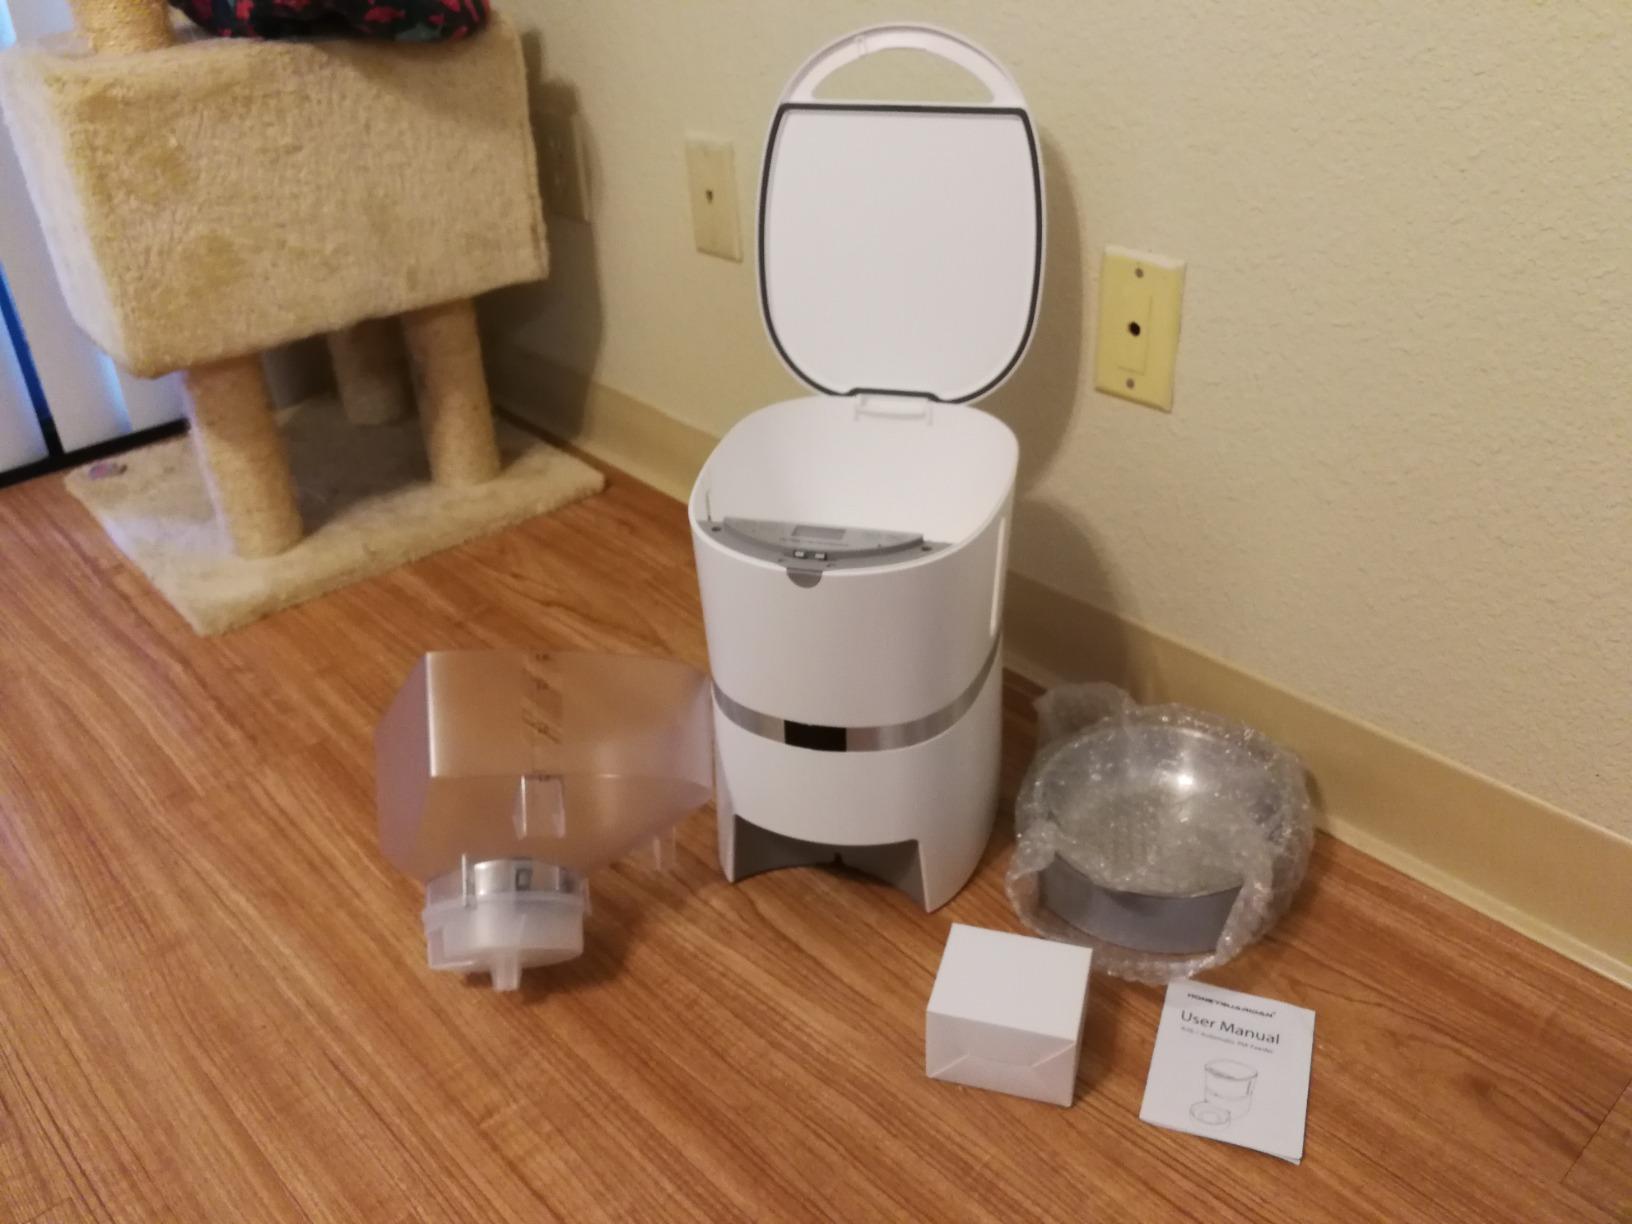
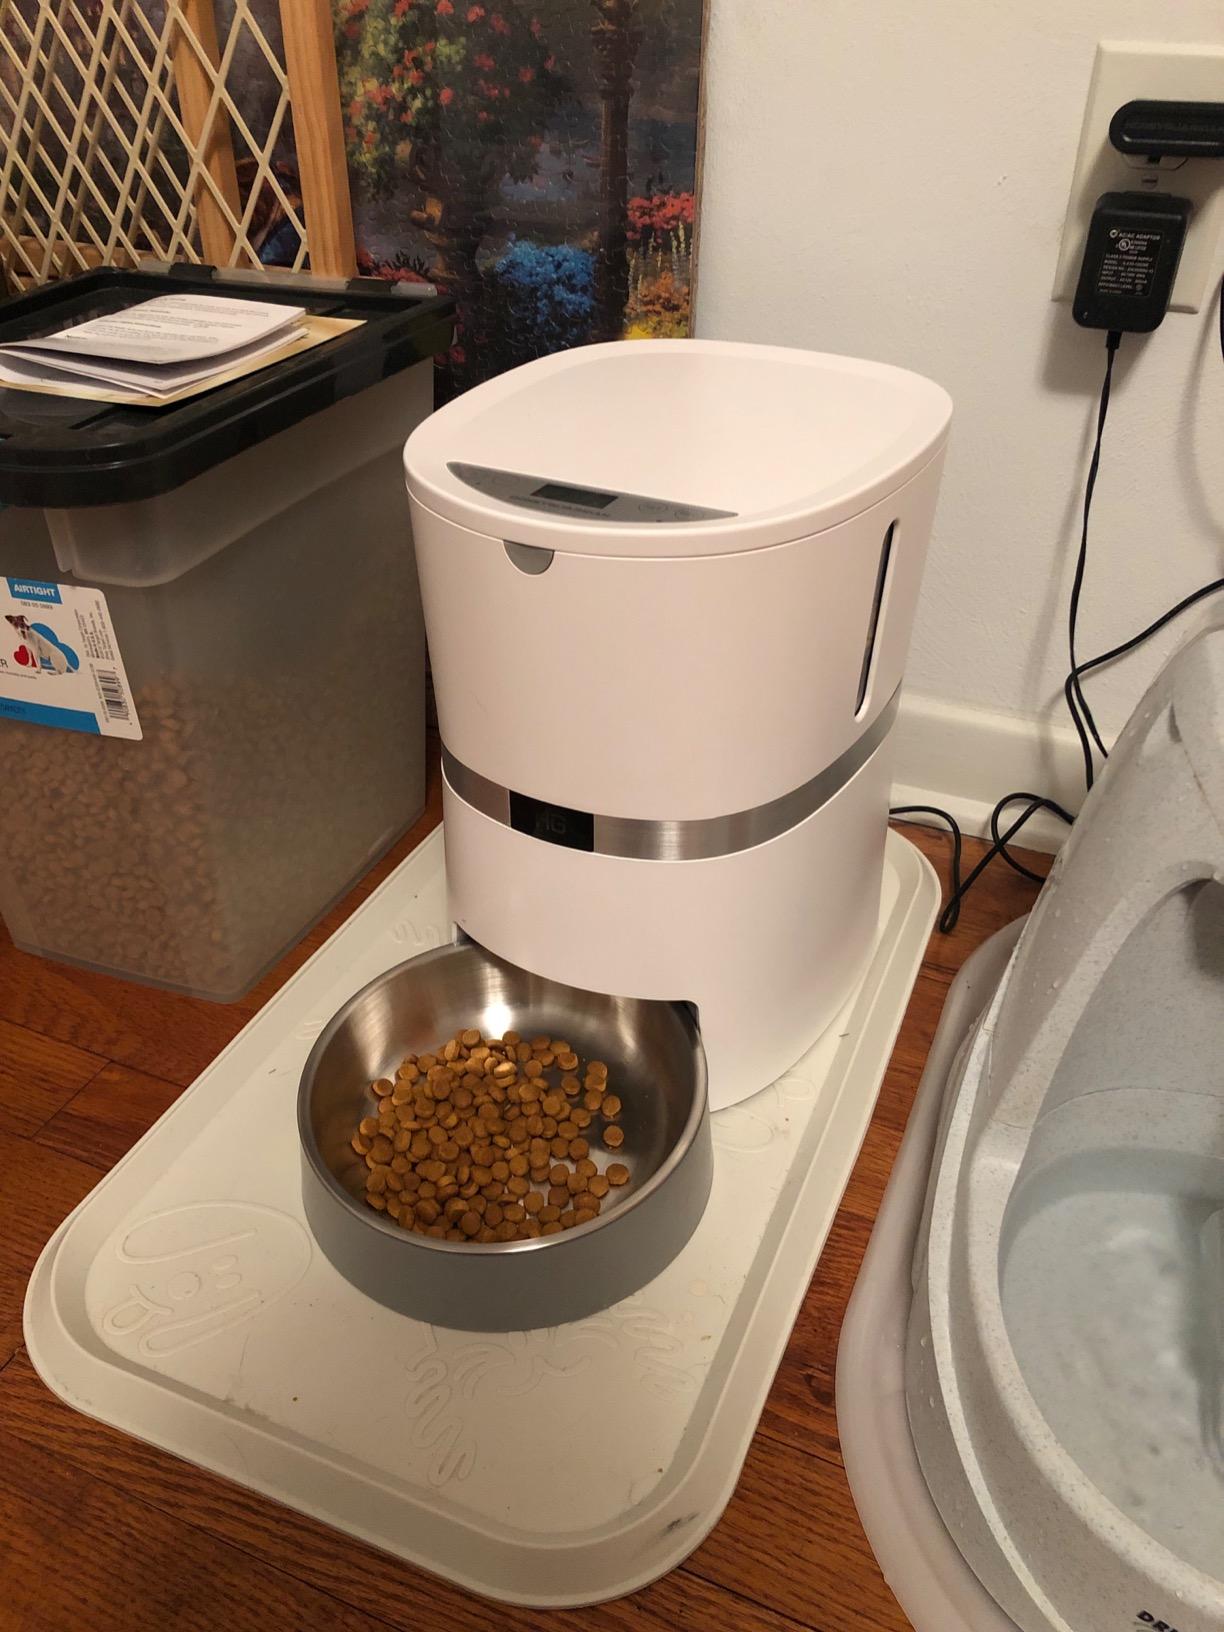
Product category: items_feeder
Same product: yes